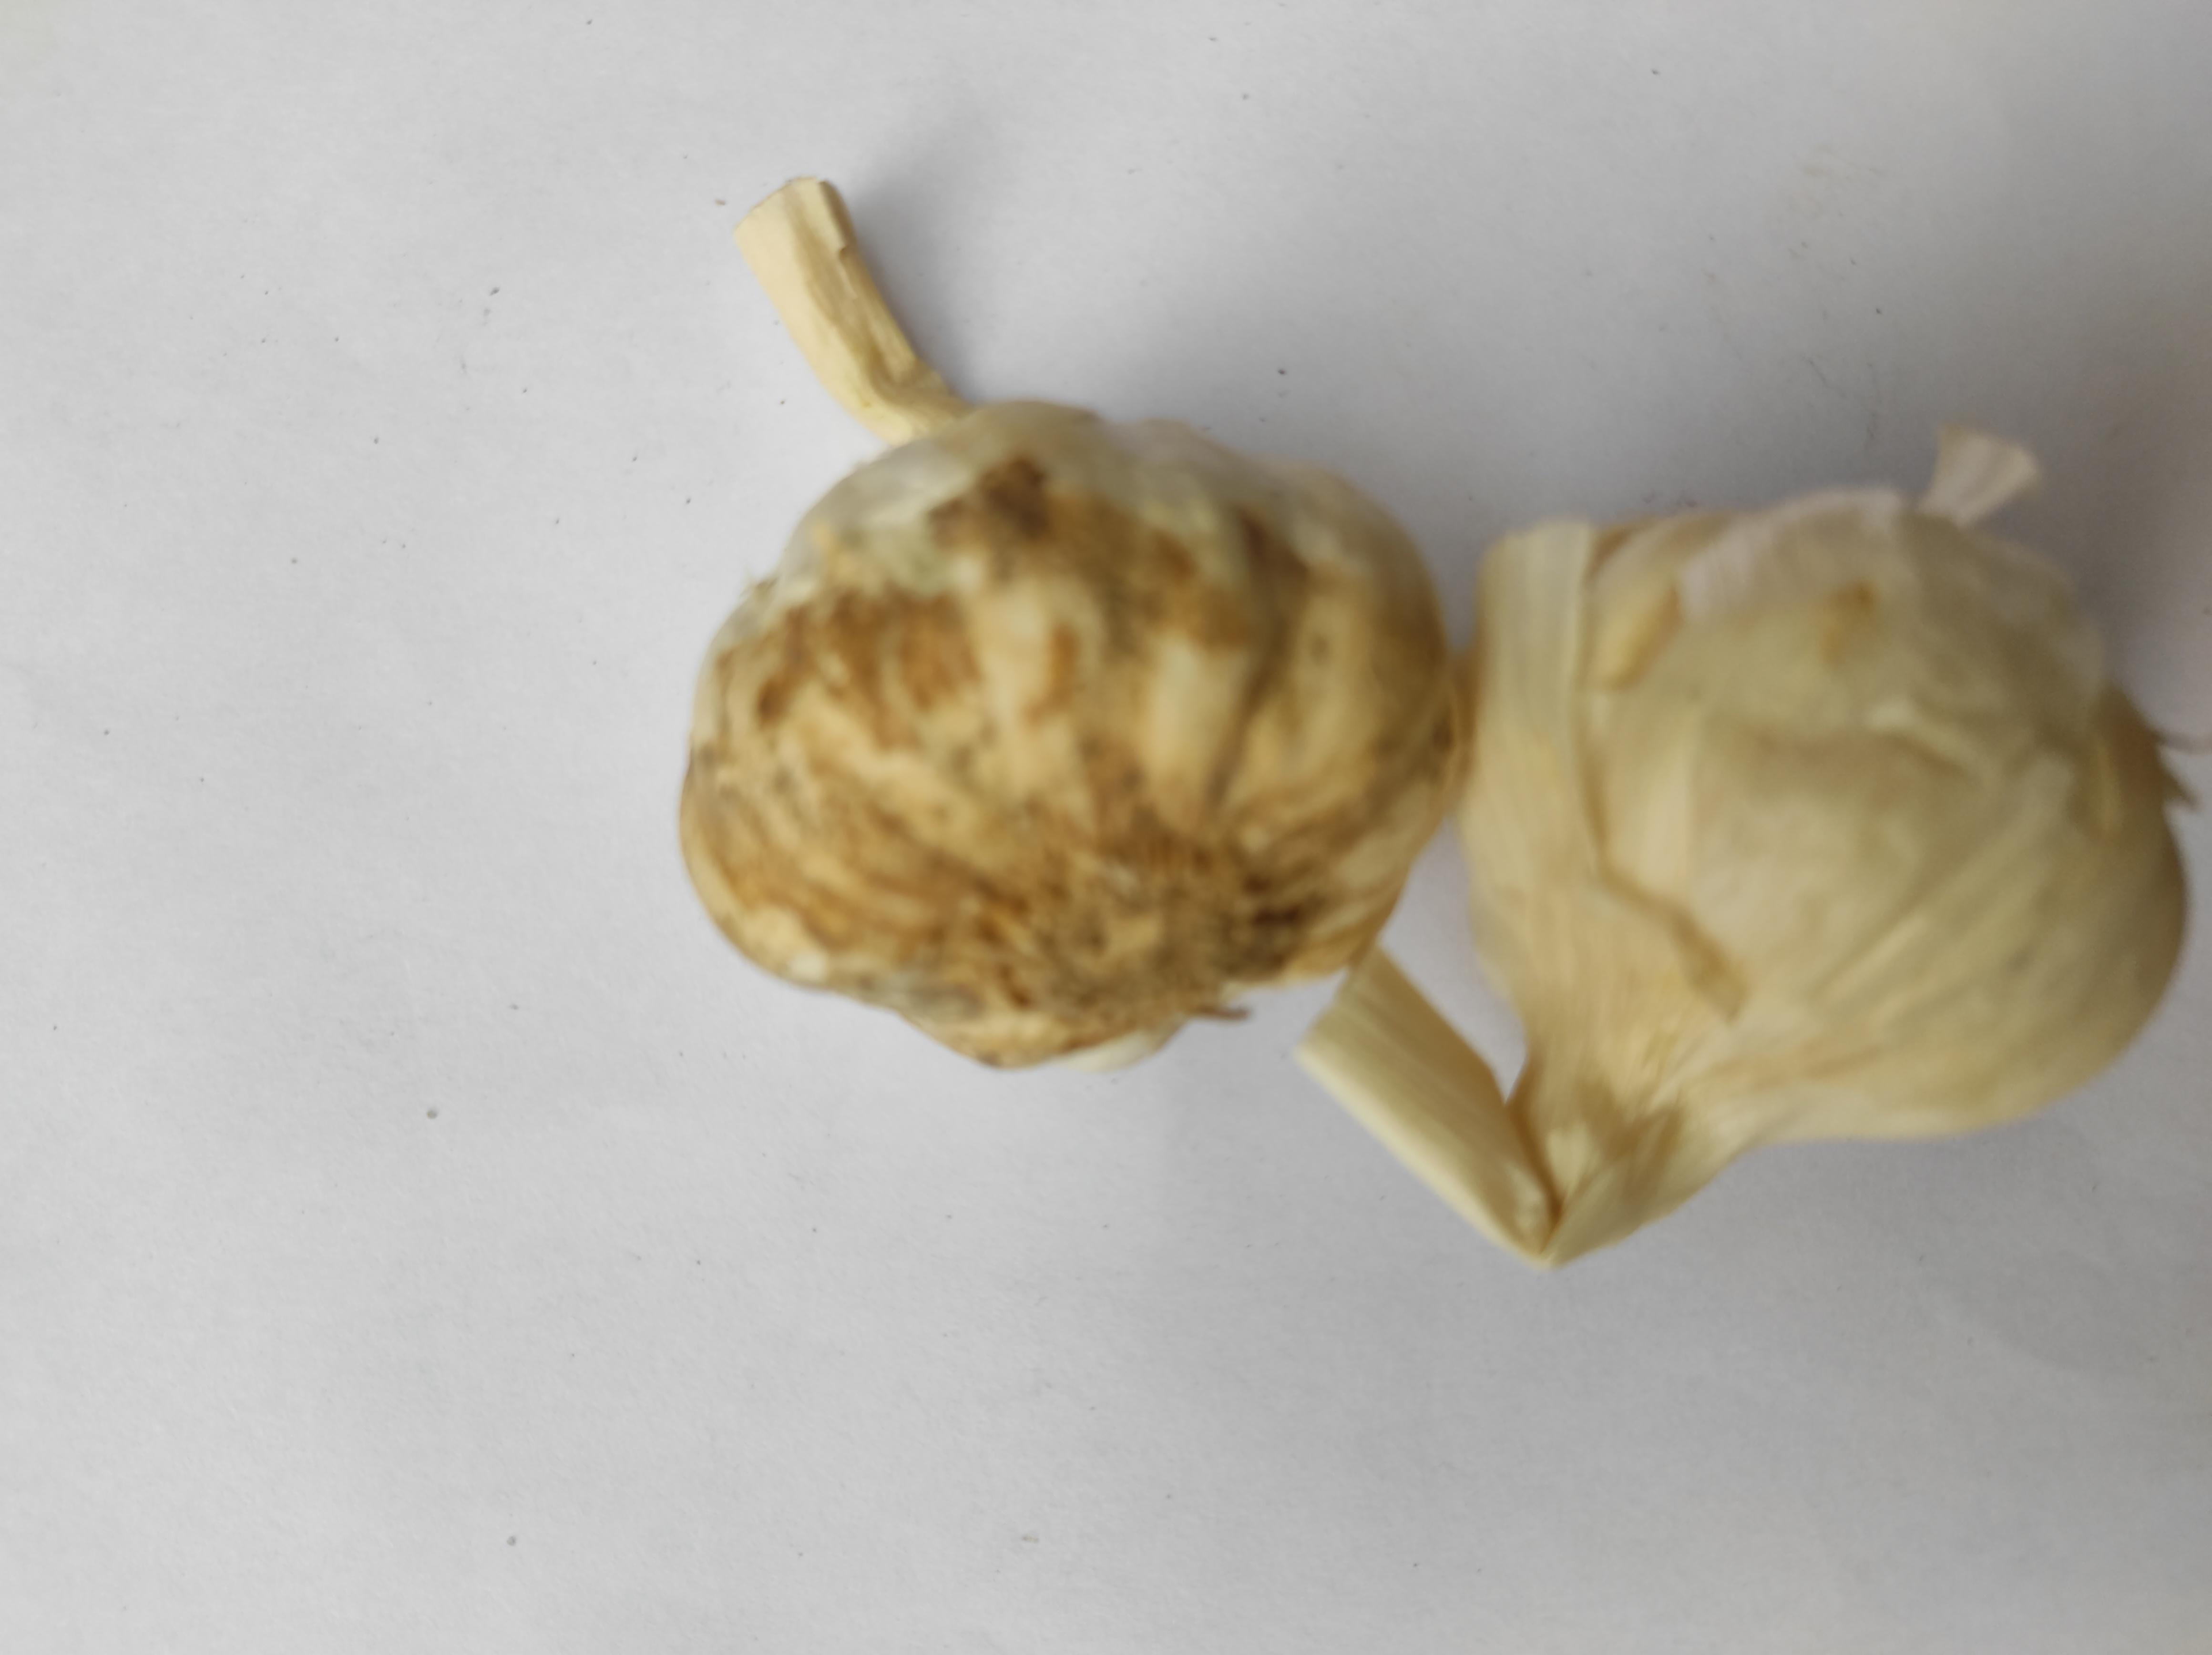
Label: Garlic